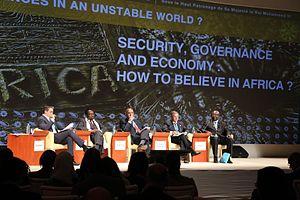
Session consacrée à l'Afrique lors des MEDays 2013
MEDays : Le Forum du Sud, est un Forum international organisé par l'Institut Amadeus et qui se tient sous le haut patronage du roi Mohammed VI. Véritable institution pour un dialogue Nord-Sud, et haut lieu de rencontre et d'échange des acteurs mondiaux des sphères géostratégiques, politiques, économiques et sociales, les MEDays ont lieu le mois de novembre de chaque année à Tanger. La douzième édition du Forum a eu lieu du 13 au 16 novembre 2019, sous le thème : La Crise globale de confiance.